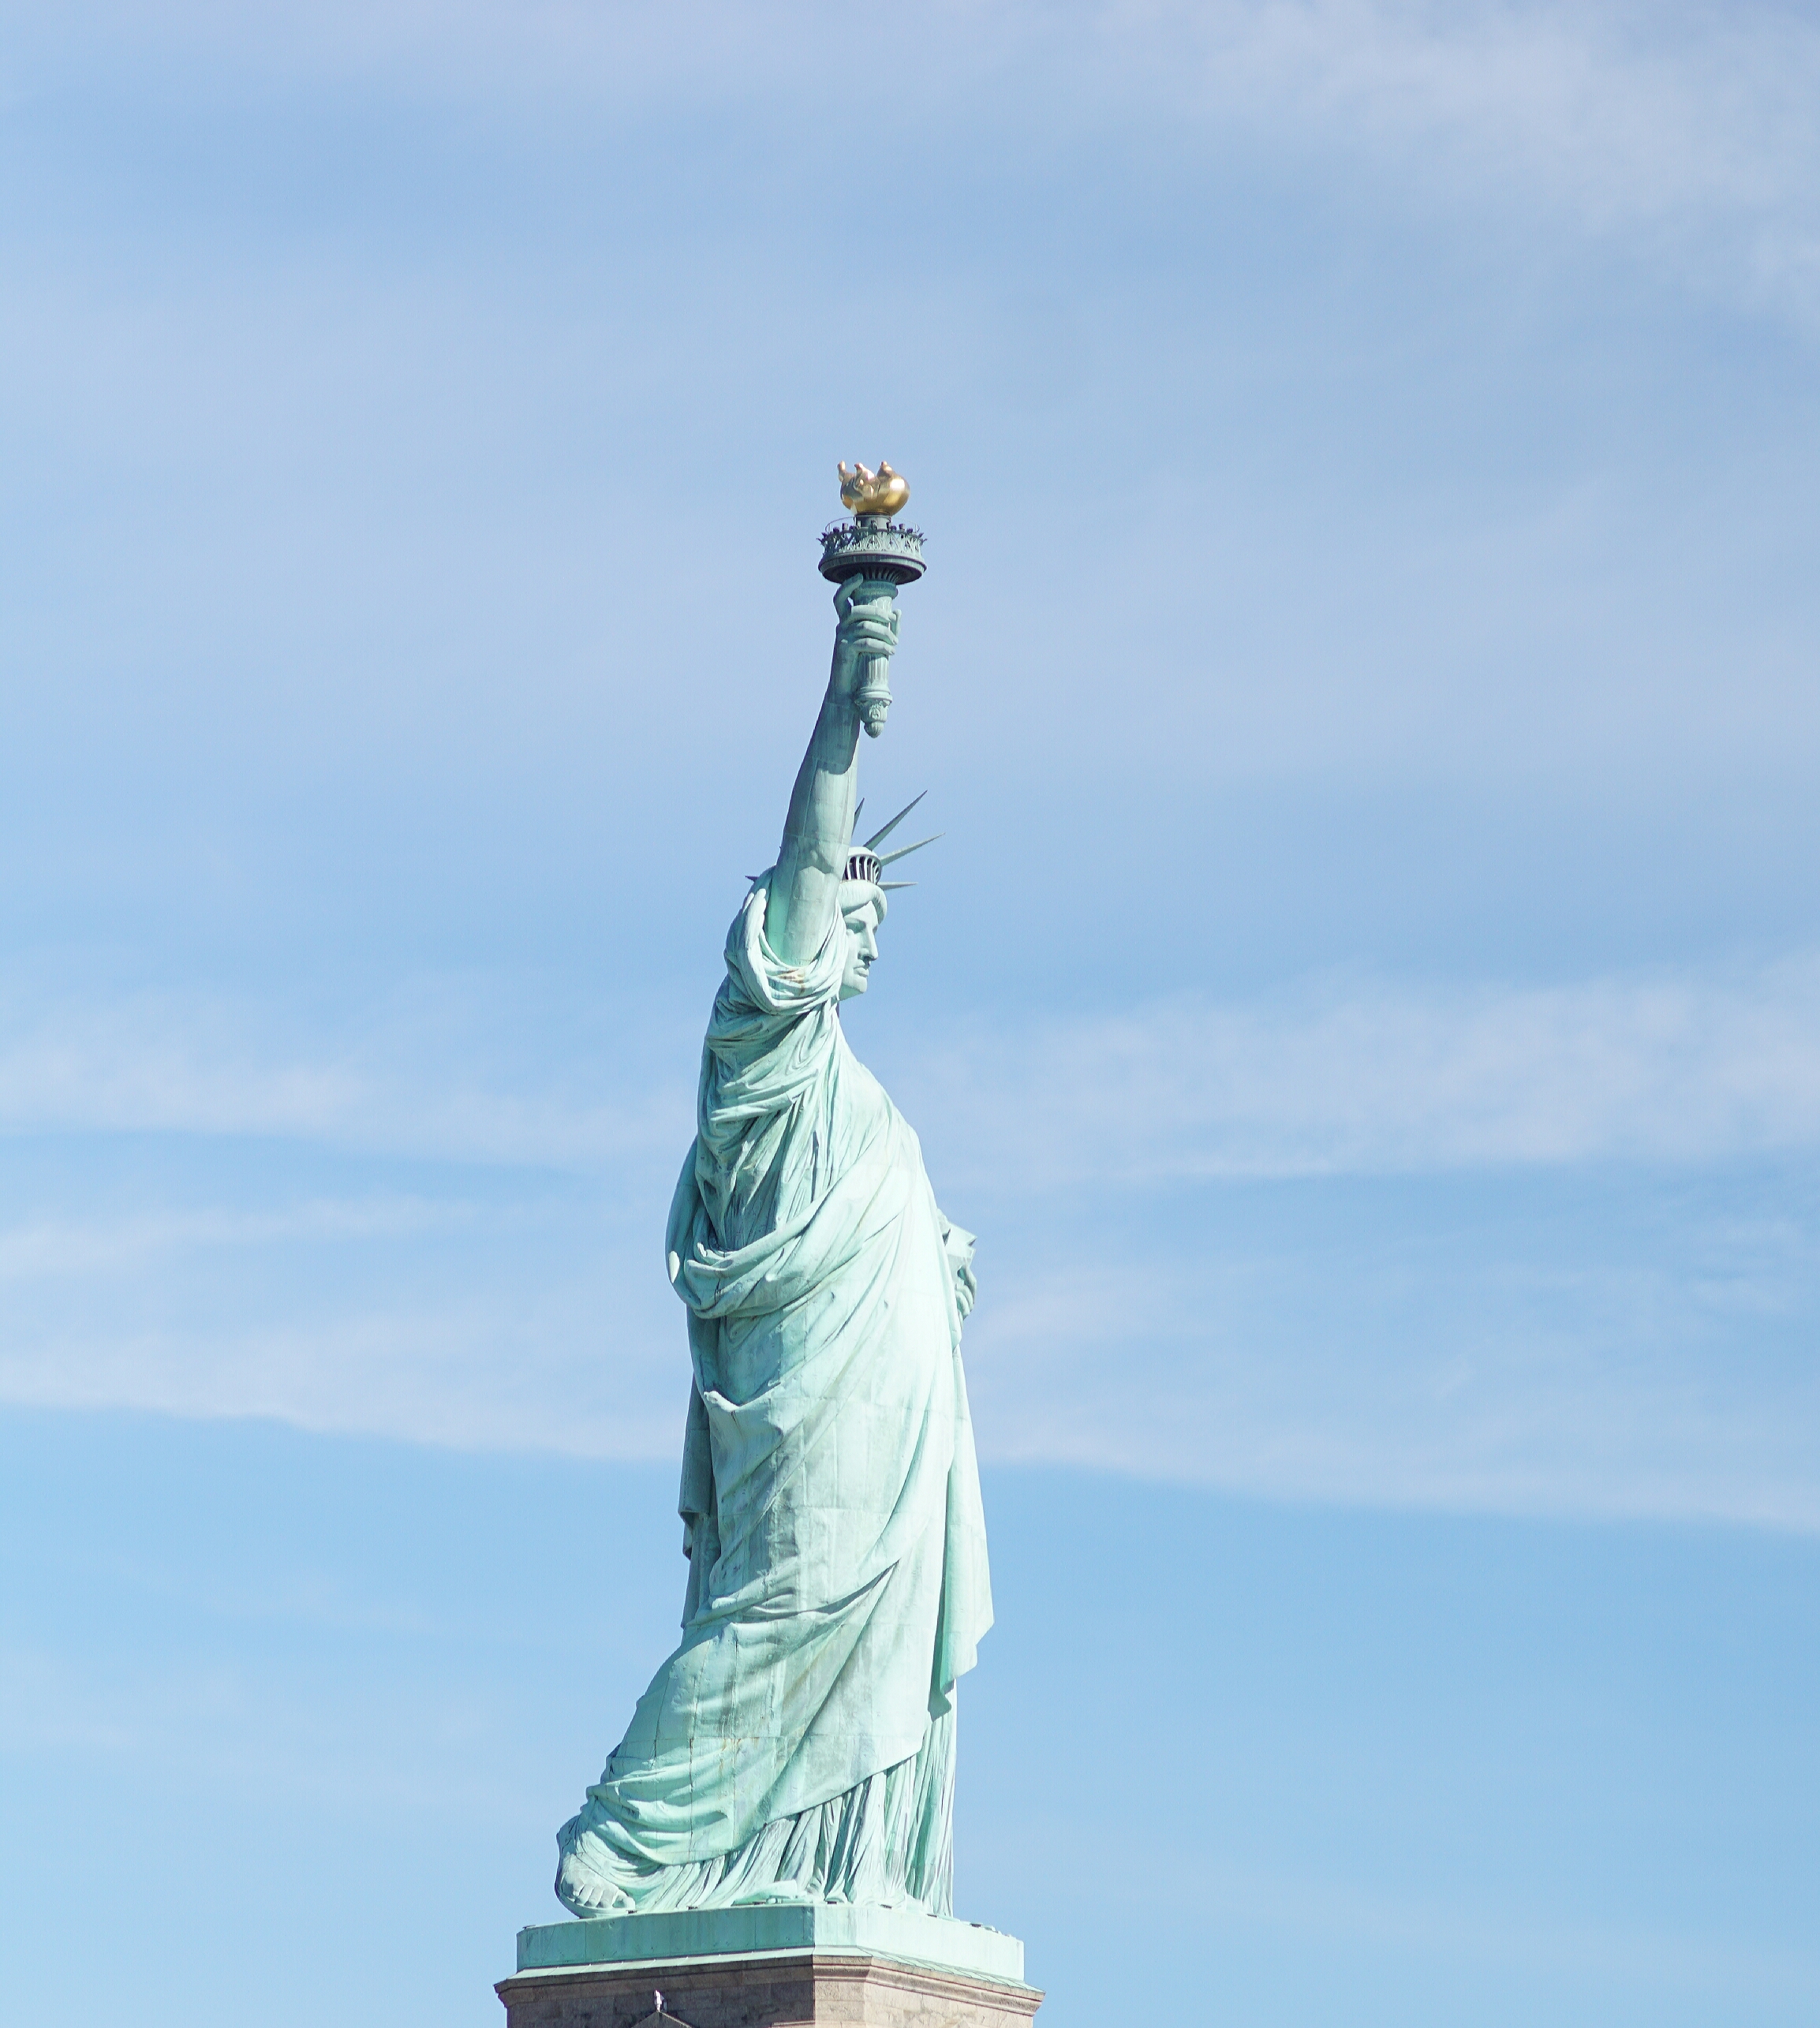
new york, monument, statue, statue of liberty, tower, nyc, usa, united states of america, landmark, blue, sculpture, art